Gate 7 (supporter group)

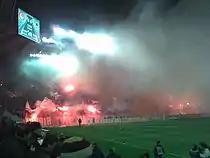

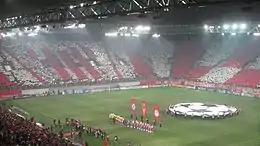
The koreo of Gate 7 in the match against Chelsea

Gate 7 is the most popular association of organized fans of Olympiacos CFP.